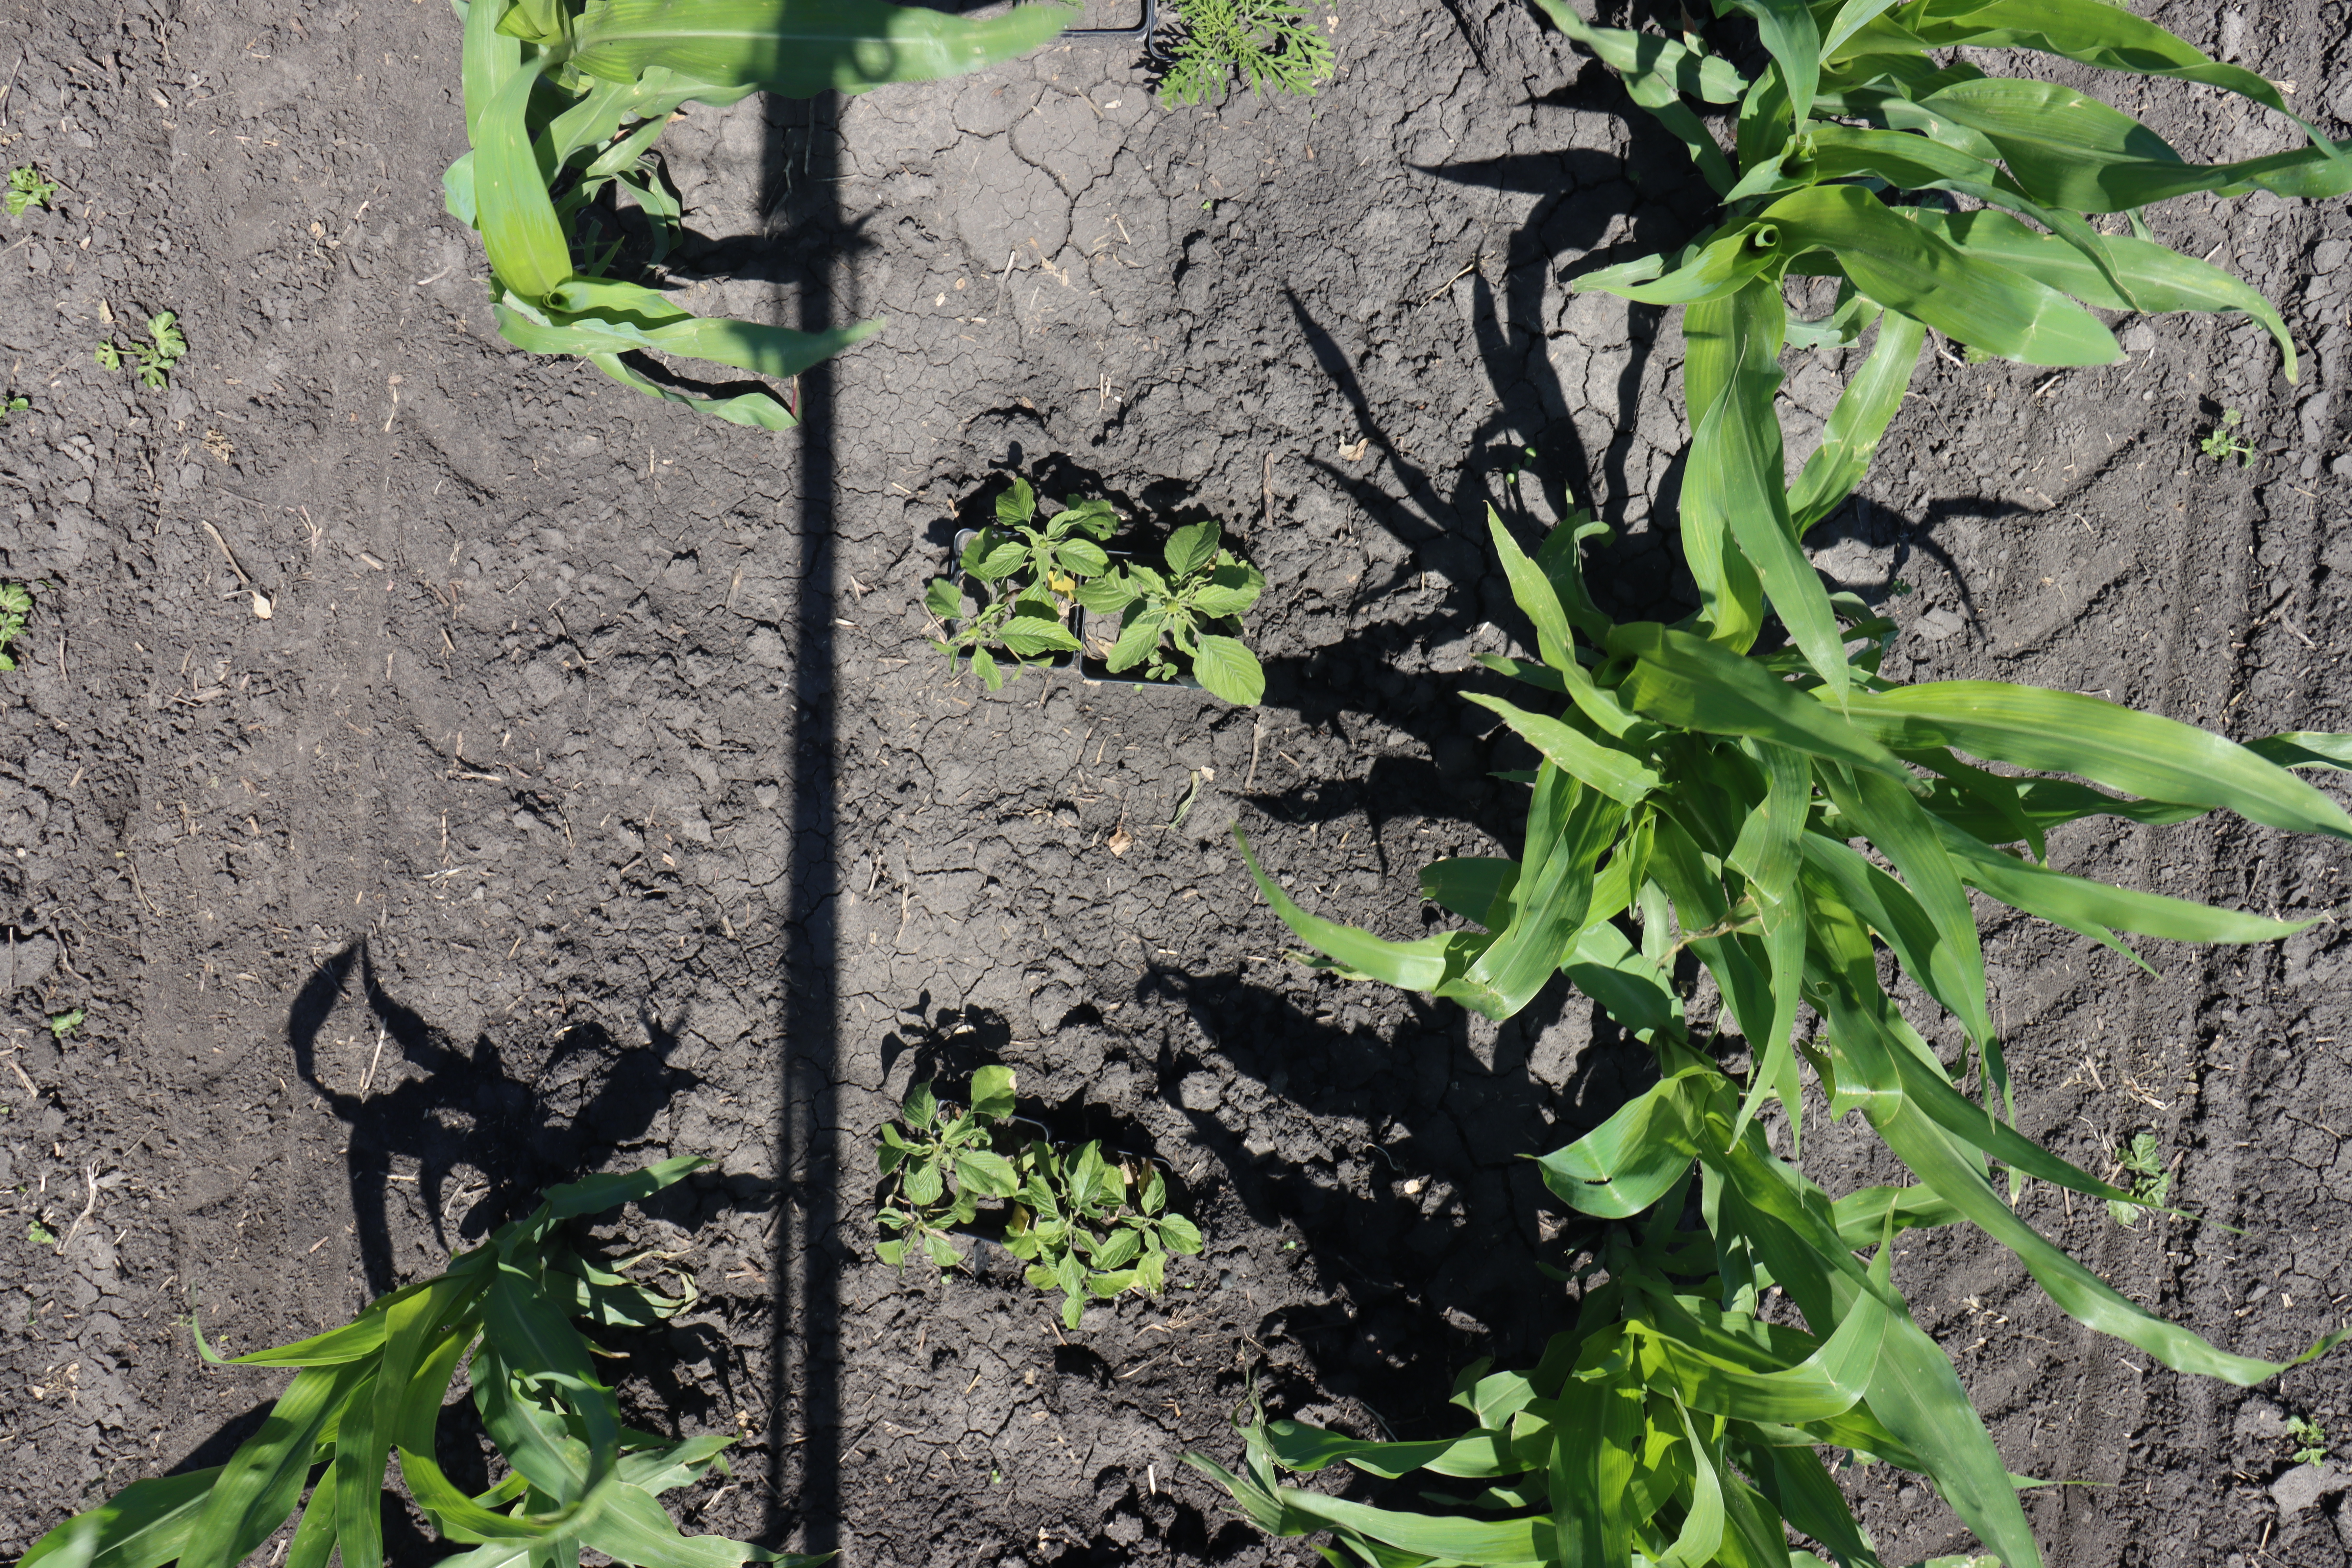
Crop: Corn
Objects: Corn, Corn, Corn, Corn, Corn, Ragweed, Redroot Pigweed, Redroot Pigweed, Redroot Pigweed, Redroot Pigweed